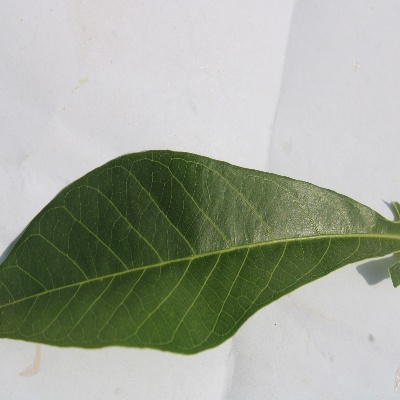
Crop: Cassava
Condition: healthy